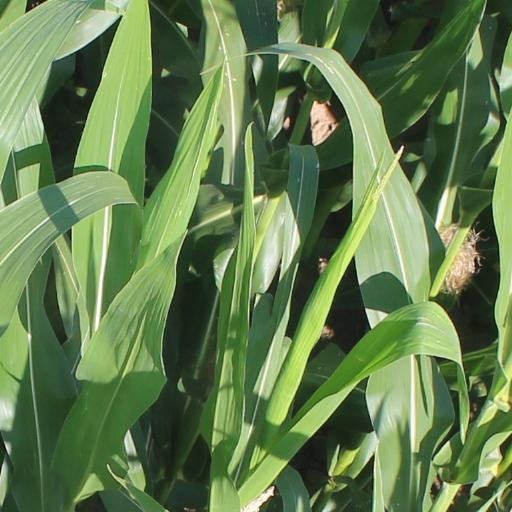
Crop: maize; corn